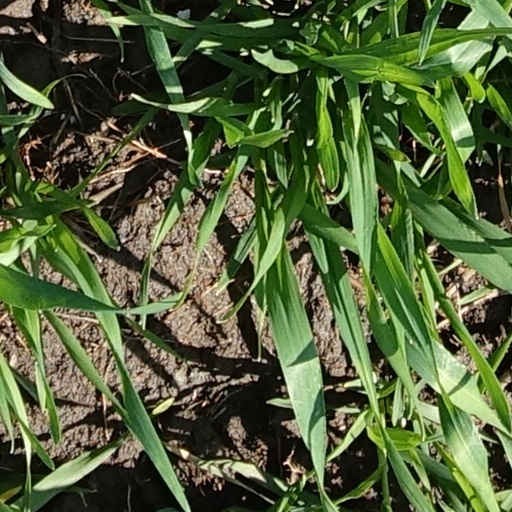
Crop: wheat